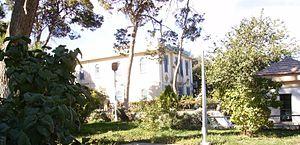
photo de l'ancienne mairie de Ain-Oulmène